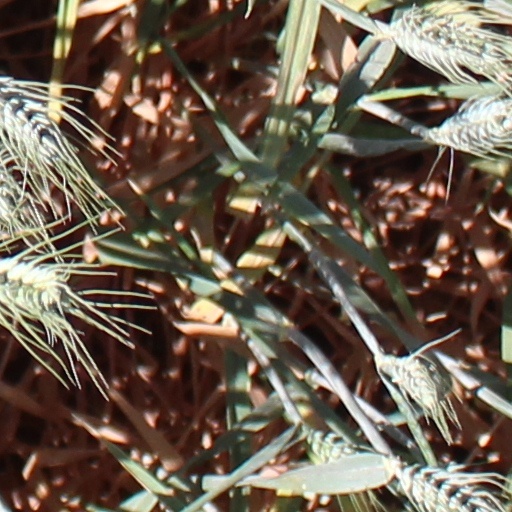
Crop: wheat